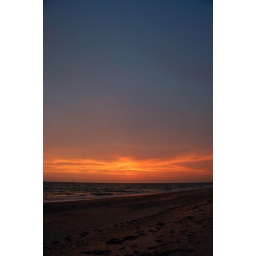
One of the few pictures I have of a really blue sky in the sunset.